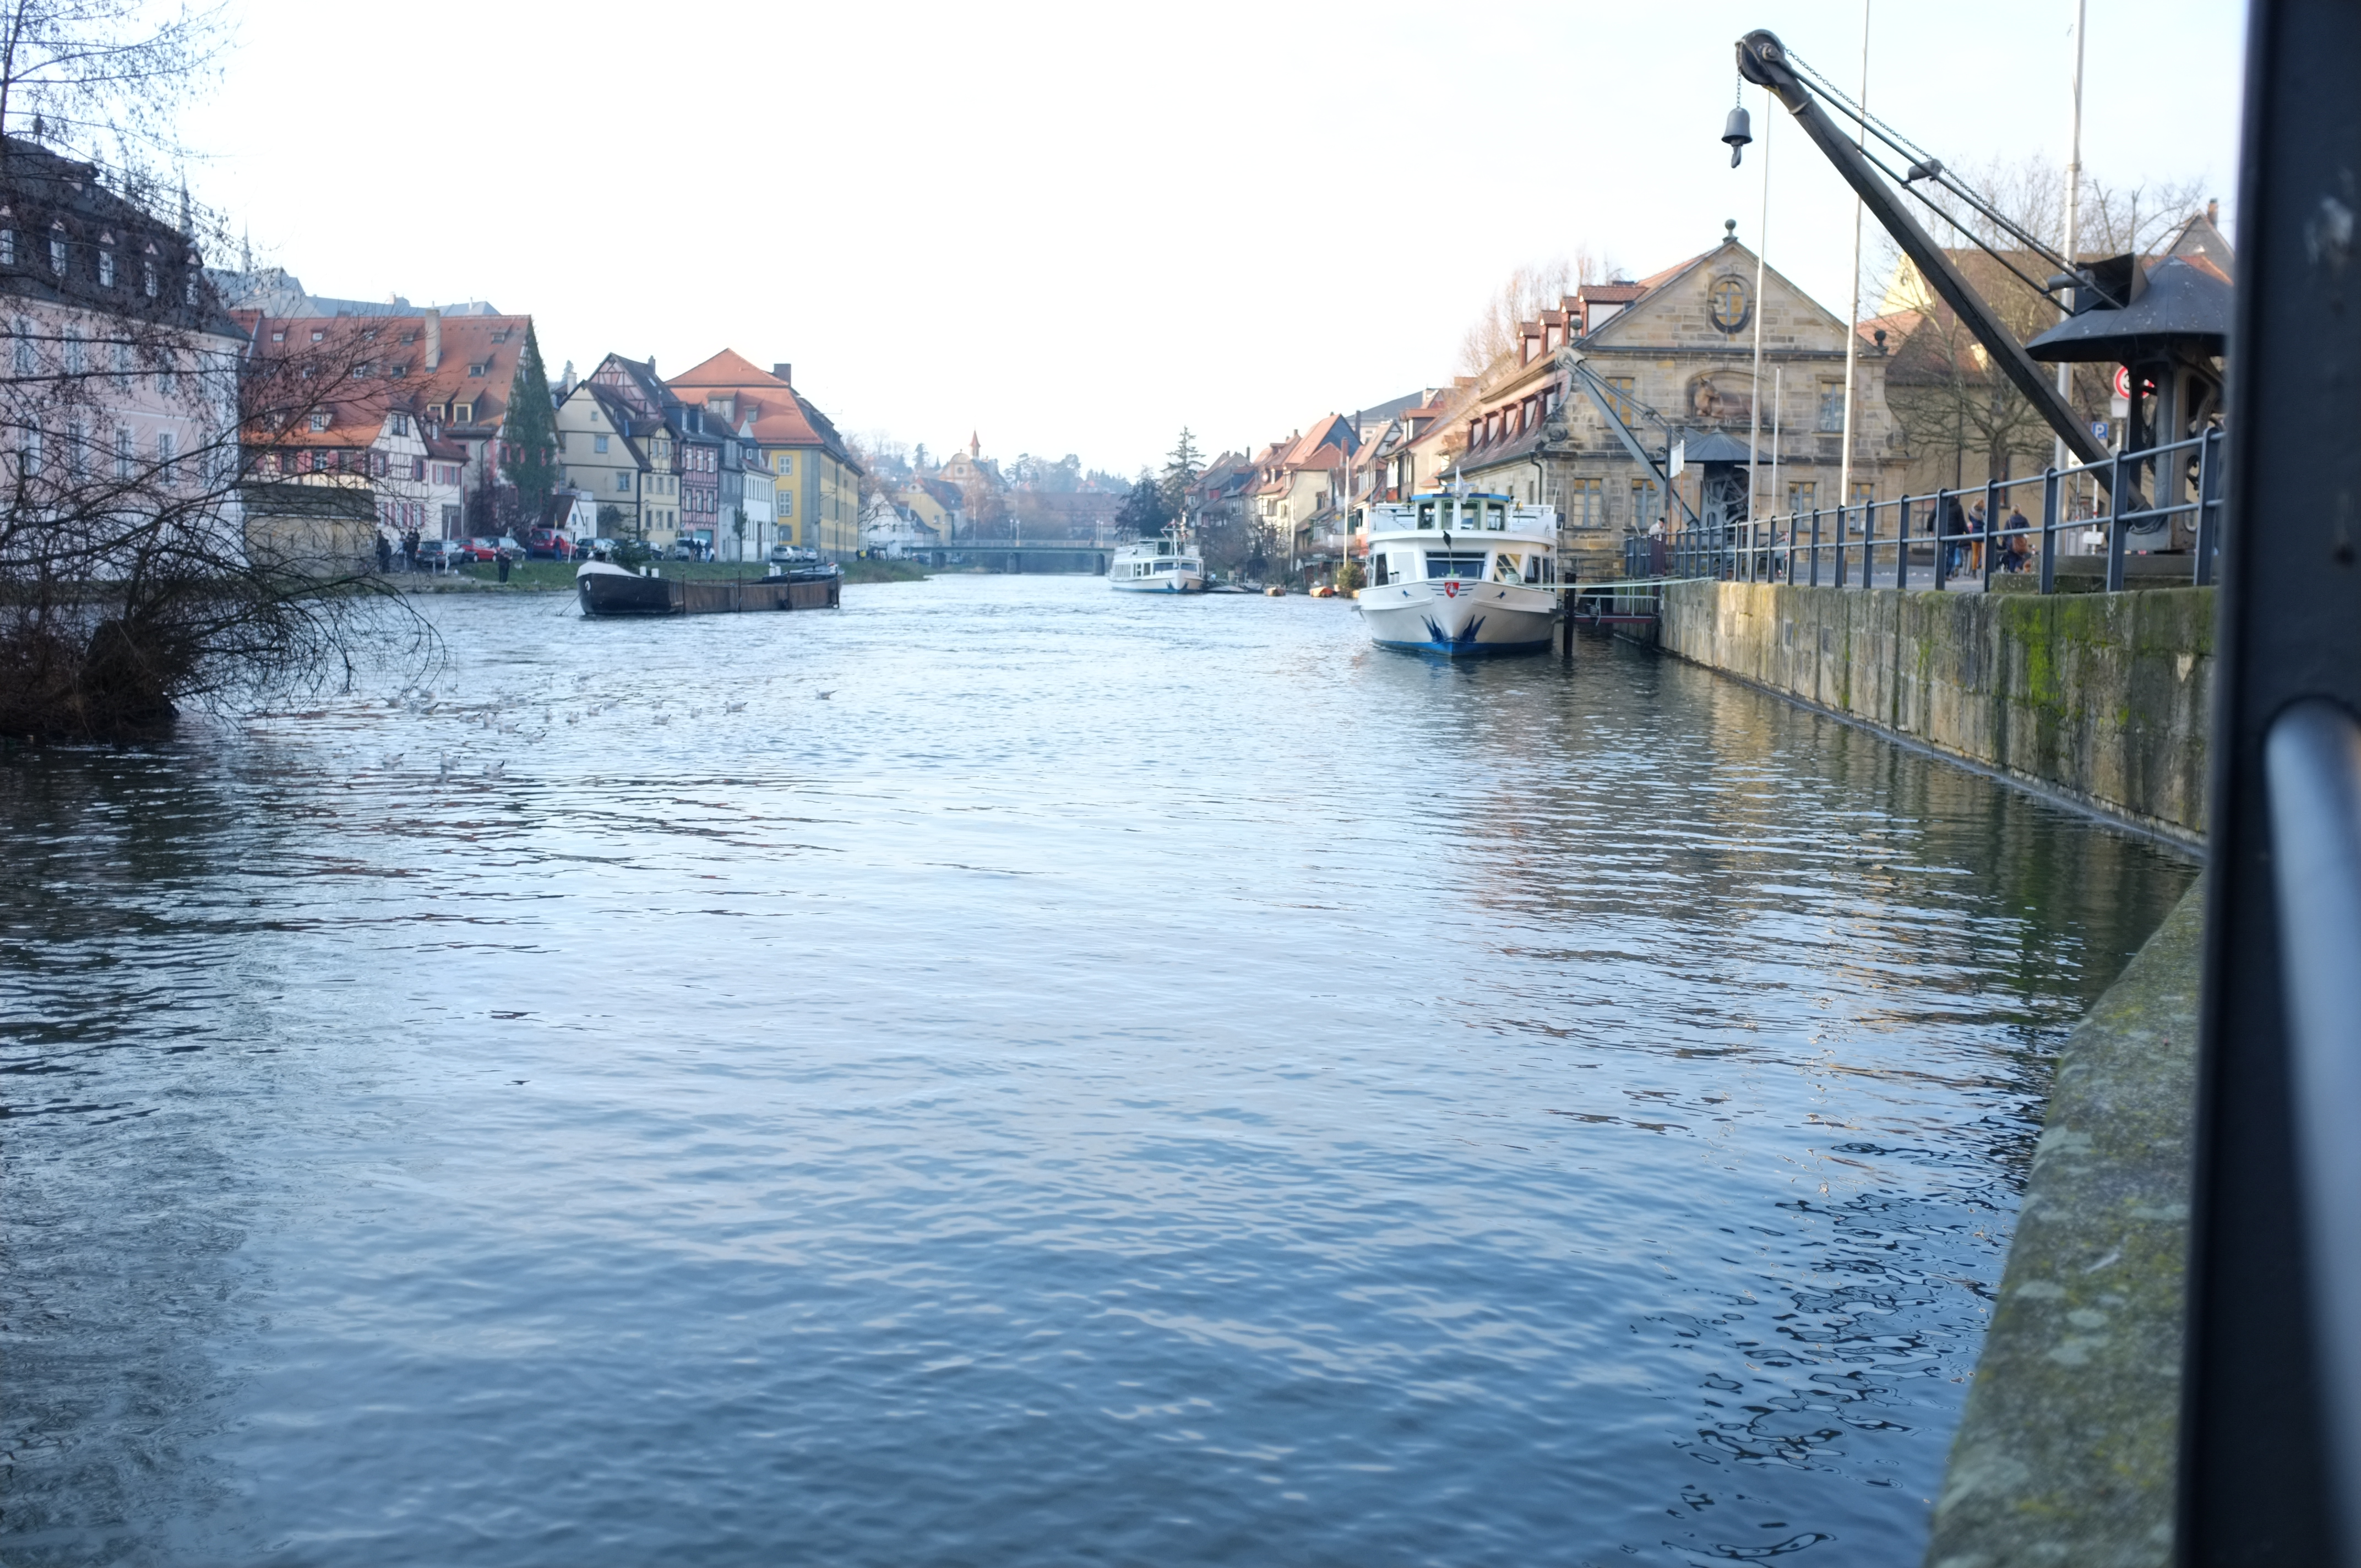
sea, water, boat, town, city, river, canal, reflection, vehicle, waterway, body of water, boating, stadt, germany, deutschland, bavaria, channel, heritage, worldheritagesite, kulturerbe, bamberg, preservation, welterbe, weltkulturerbe, culturalheritage, landform, geographical feature